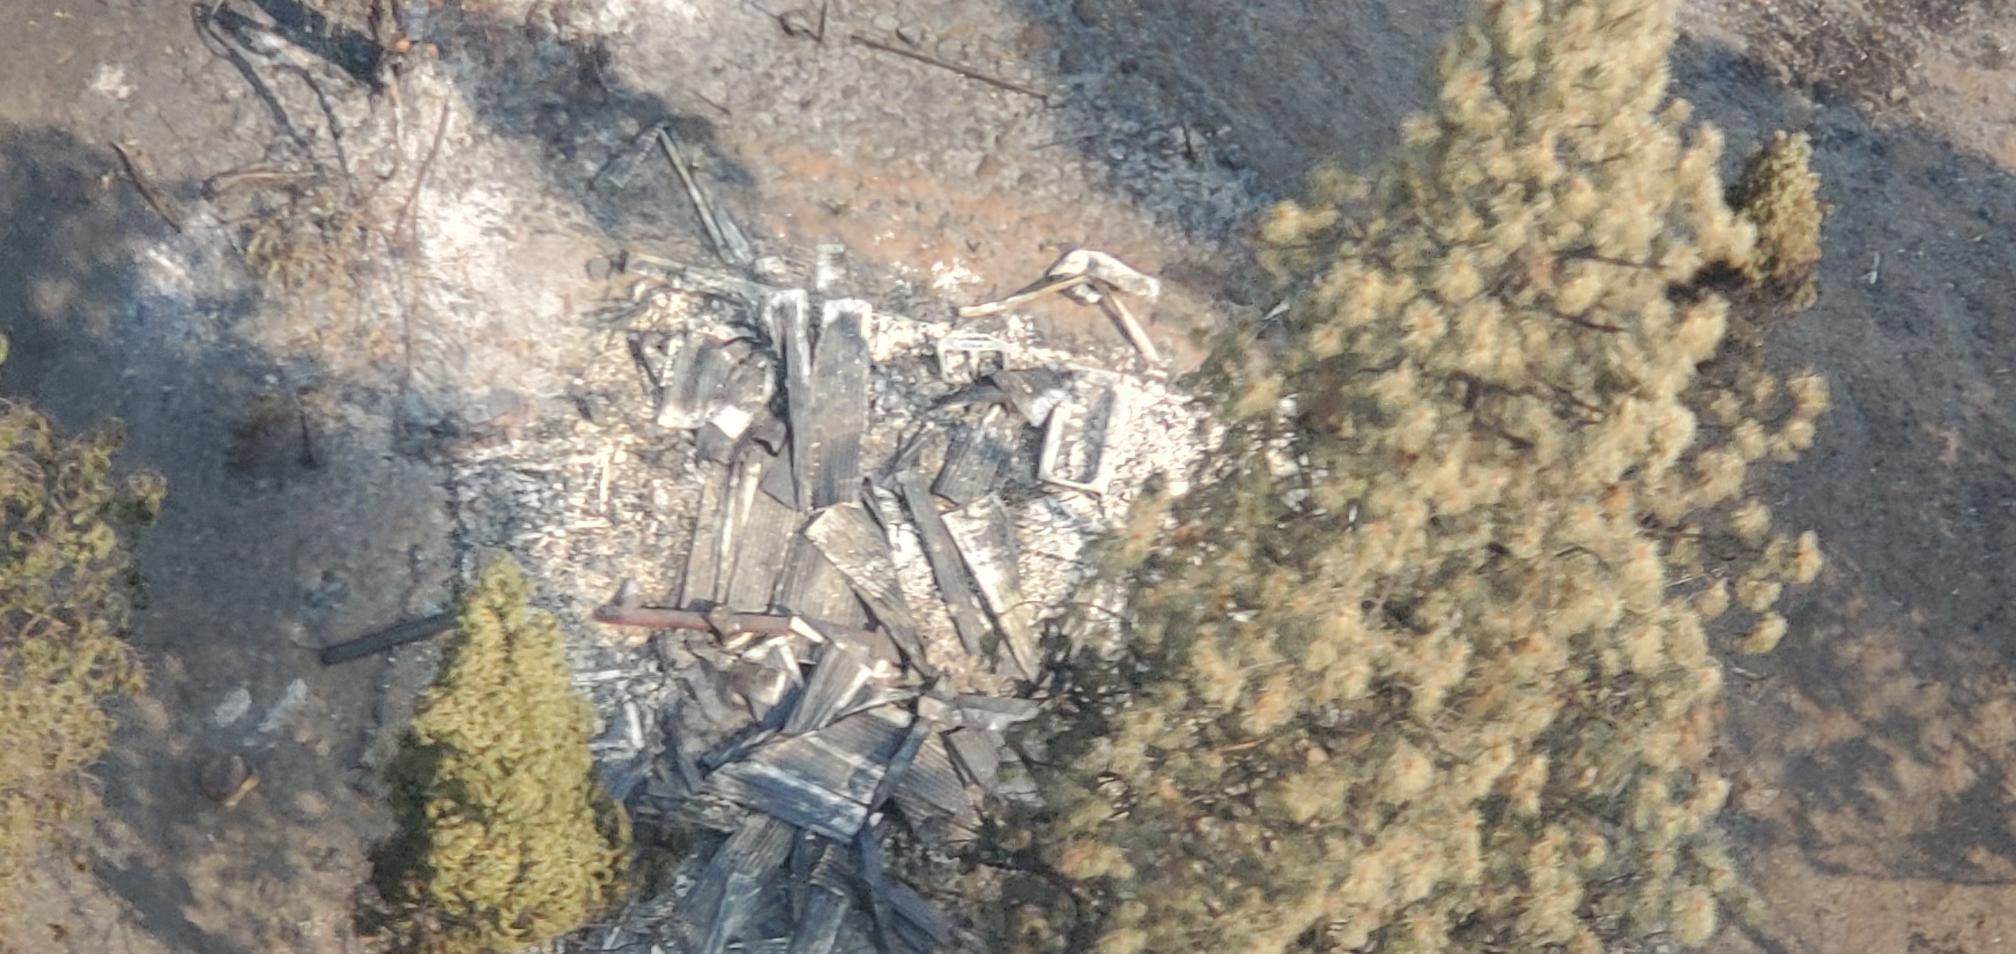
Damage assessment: destroyed